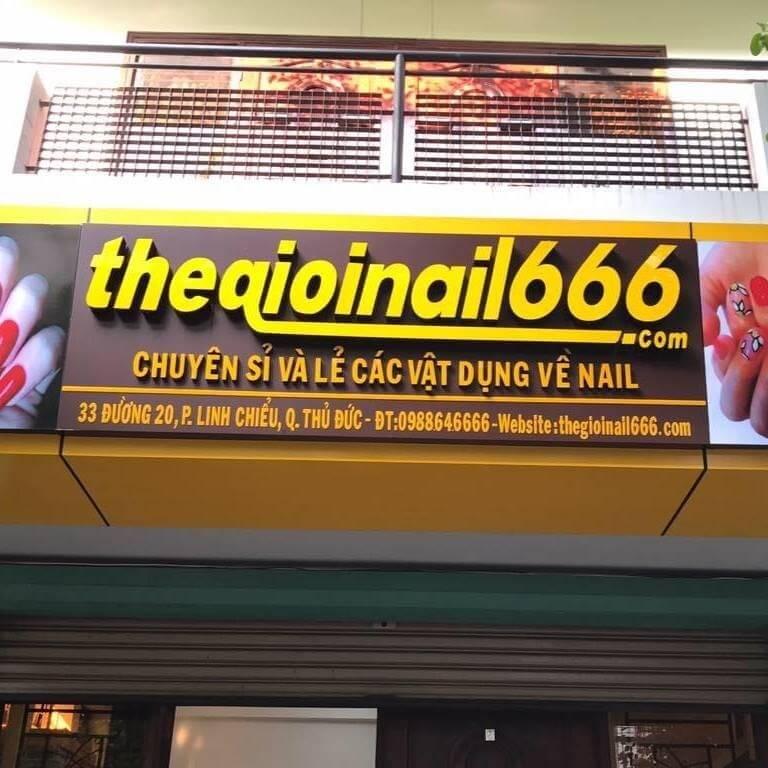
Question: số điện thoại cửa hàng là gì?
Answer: số điện thoại là 0988646666